Trezzo sull'Adda

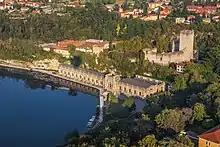
Power-Station Taccani ( centrale Taccani)

The new hydro-electric power station in Trezzo, built in order of Cristoforo Benigno Crespi, owner of the textile factory in Crespi d'Adda, had to become a part of the existing landscape without generating audacious contrasts. For this reason the architect Gaetano Moretti and the engineer Adolfo Covi realized a unique building of its kind which combined technological innovations with a redefined decorative language rich in references to modern style and eclectic architecture. This research itself of the "fine aspect", demonstrate that Taccani Power Station is one of the best efforts combining engineering and architecture, art and technique. It was inaugurated in 1906. Unlike other similar plants, the power station in Trezzo has absolutely specific aspects, for instance the lack of the penstock.